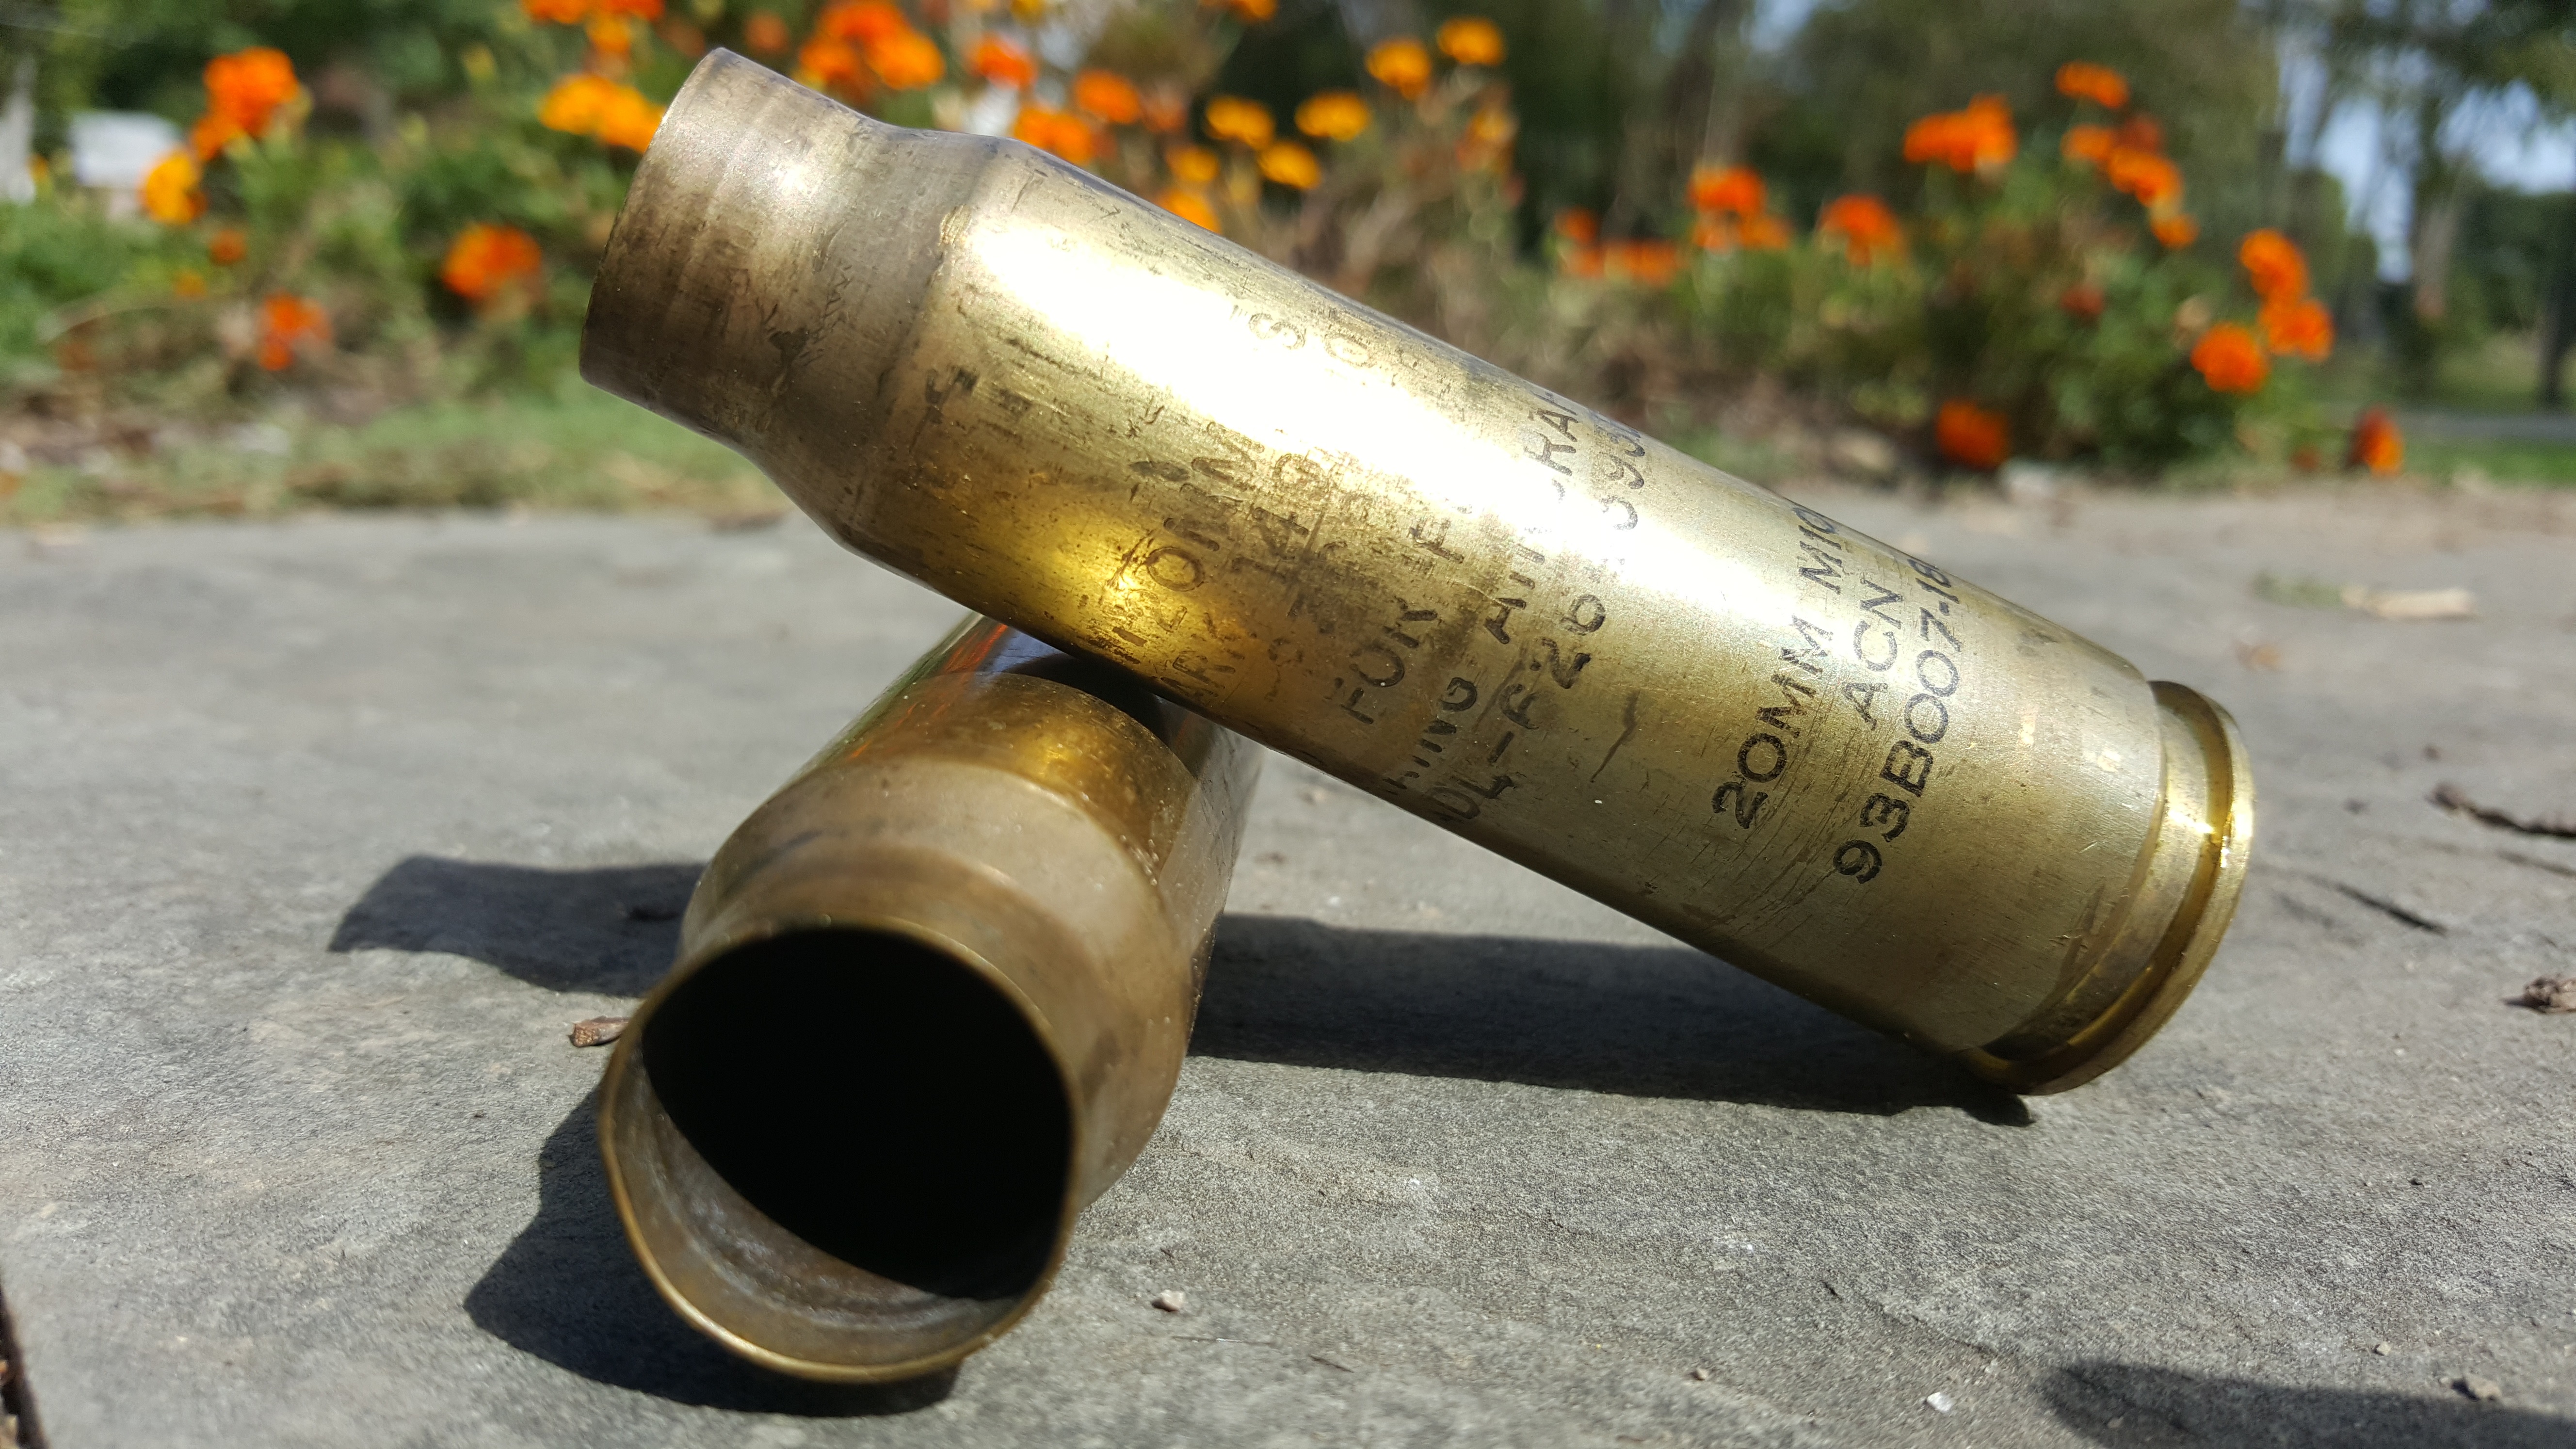
wheel, metal, weapon, material, brass, cannon, firearm, man made object, gun accessory